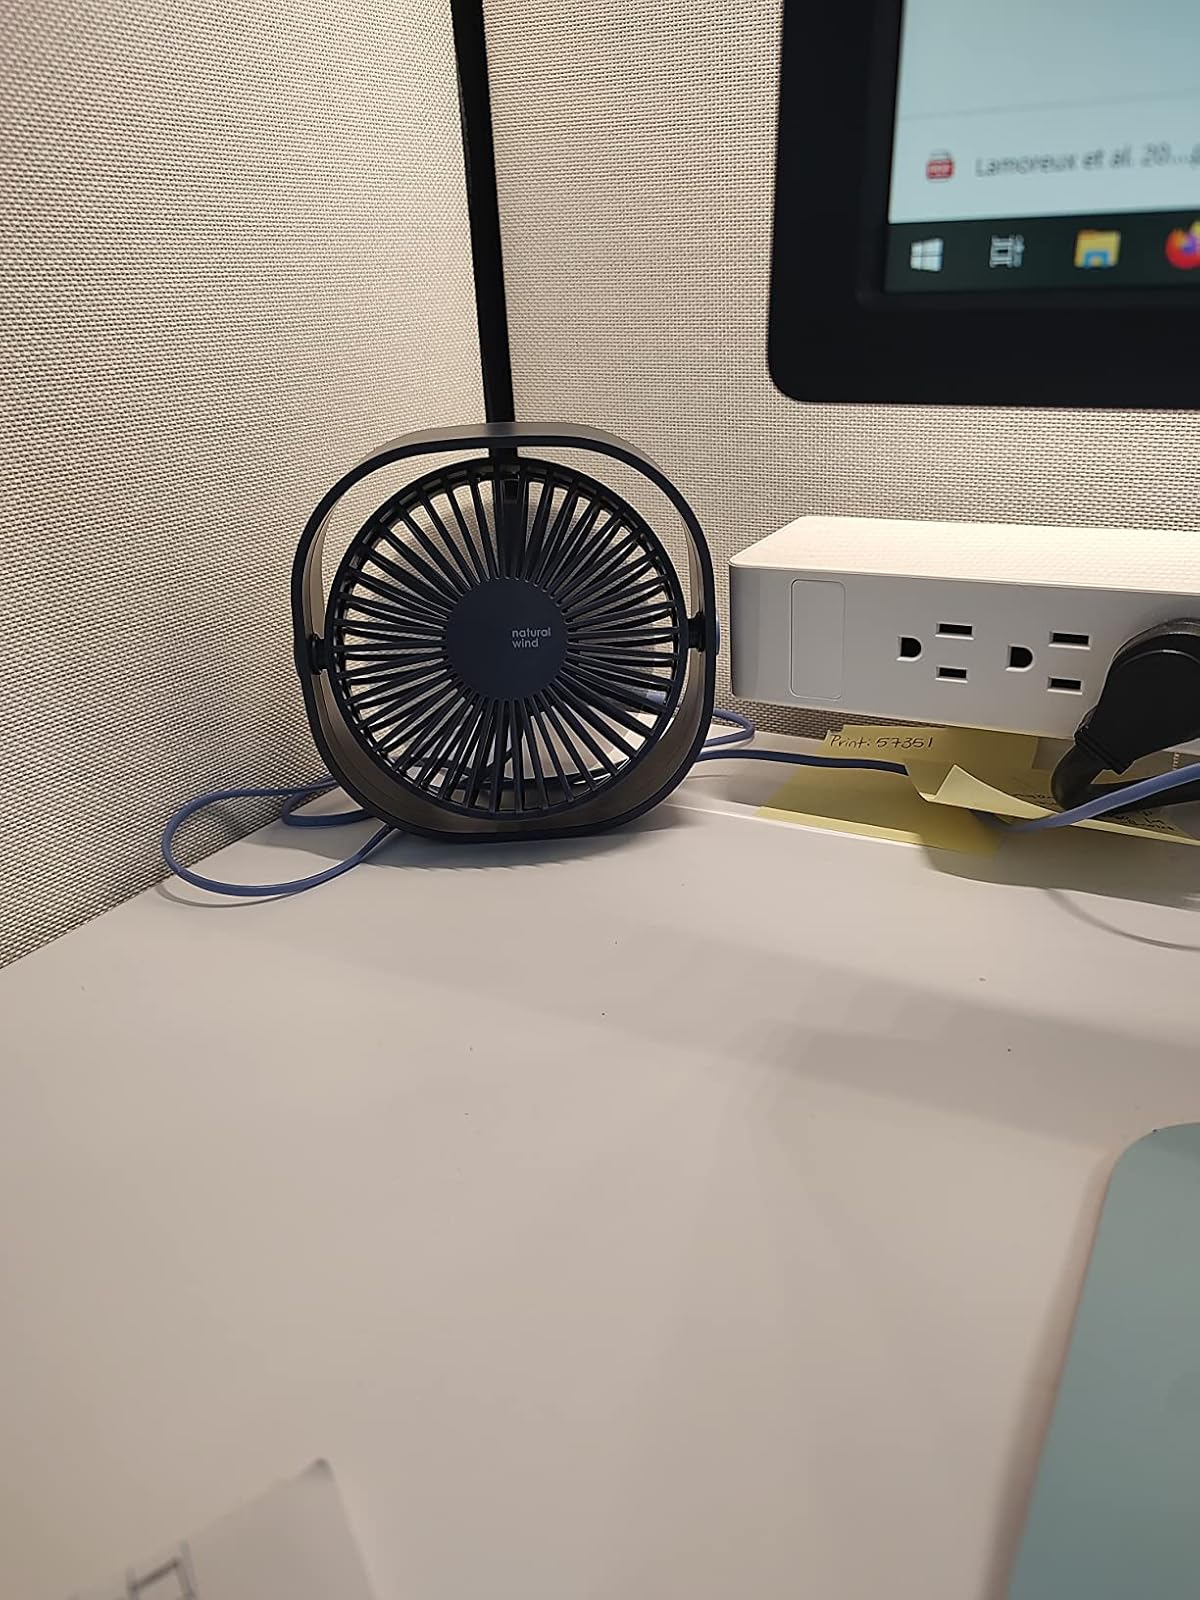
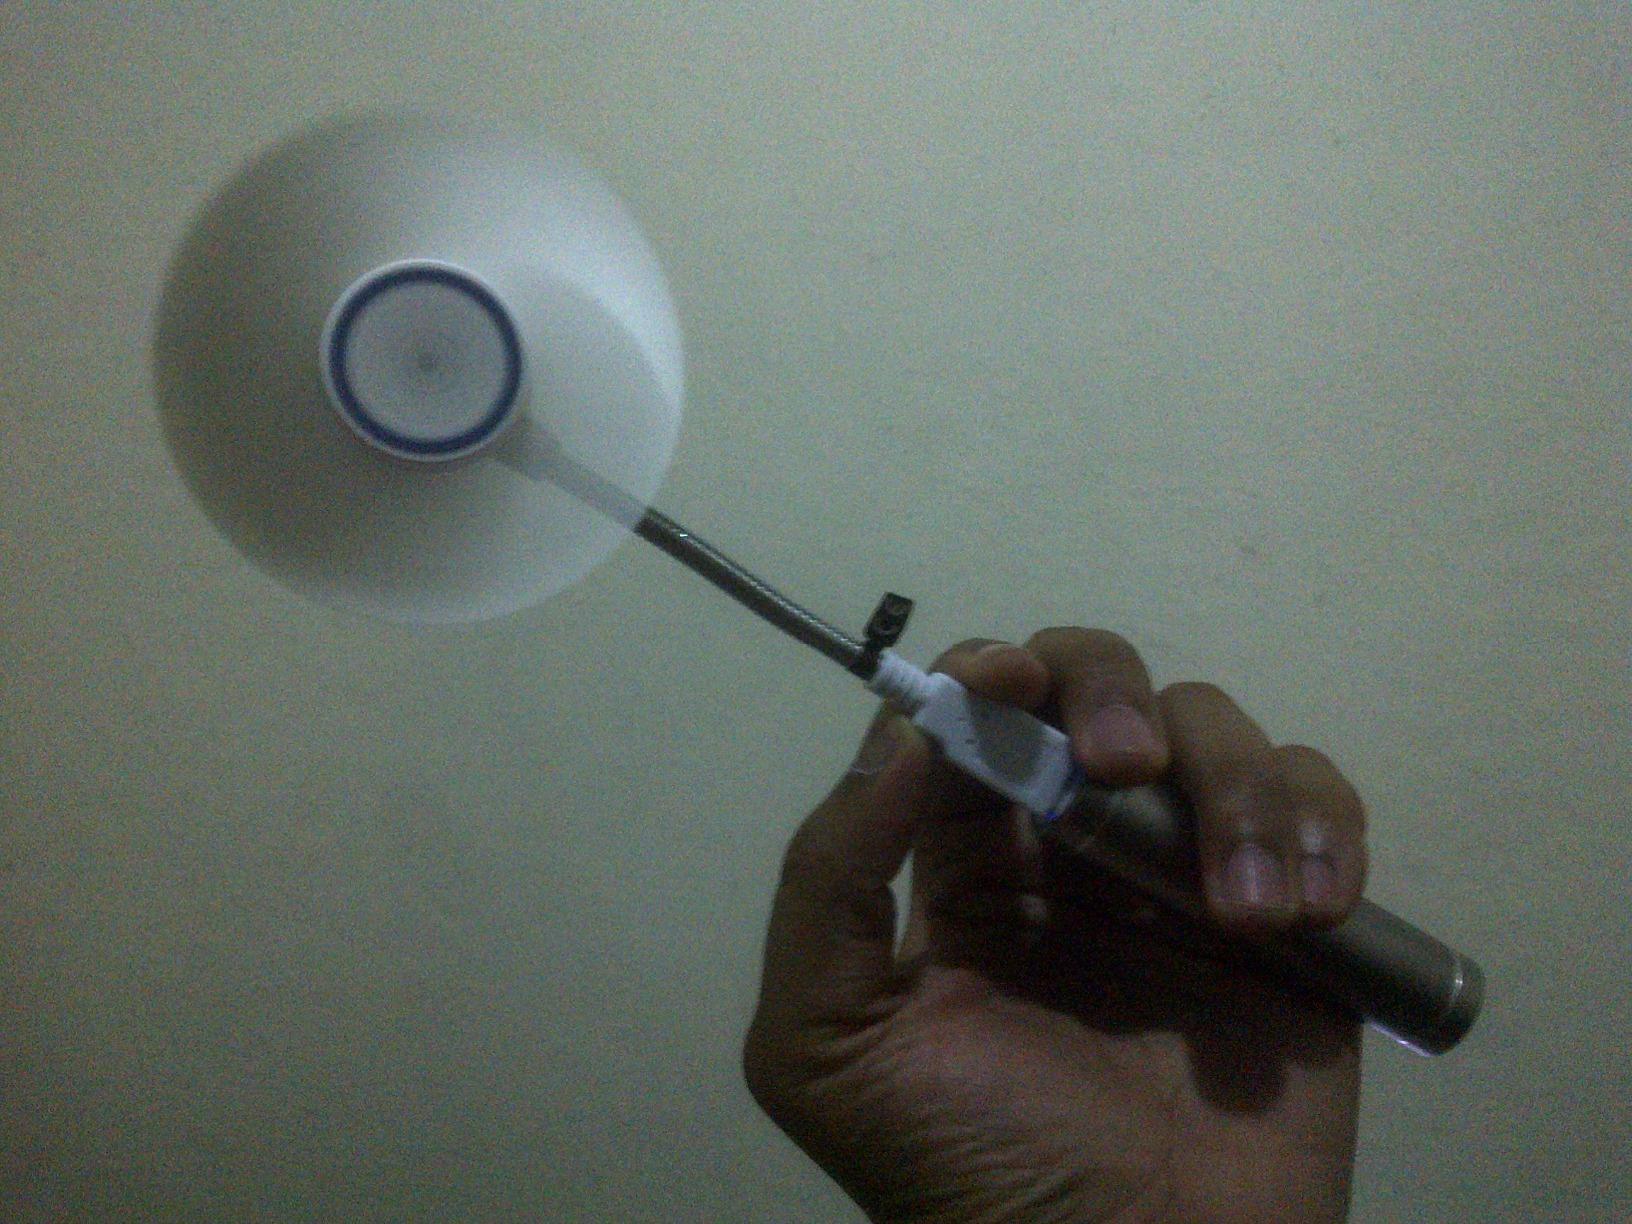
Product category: fan
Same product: no